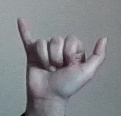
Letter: ya